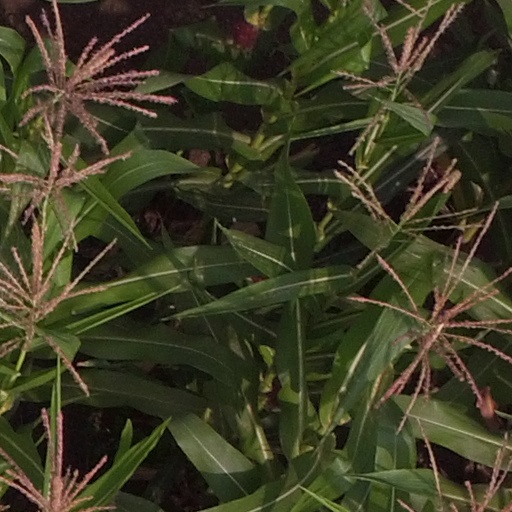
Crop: maize; corn